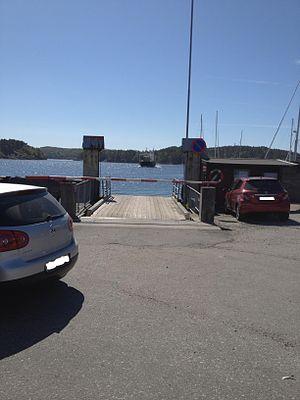
Hjellestad est un ancien village de Norvège, quartier de Bergen dans l'arrondissement de Ytrebygda.